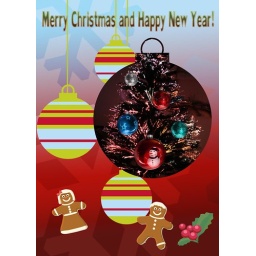
added the balls to the tree in elements as it stands naked in the house